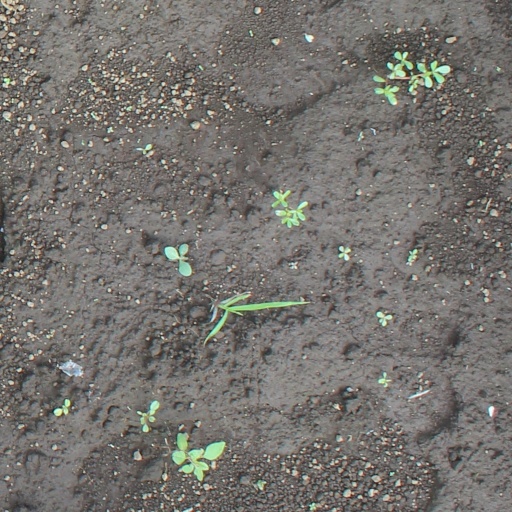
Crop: soybean